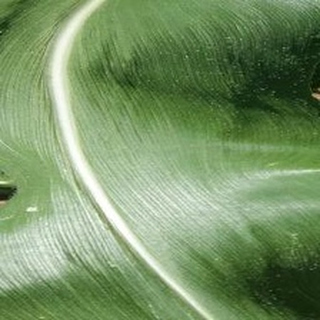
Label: healthy_corn